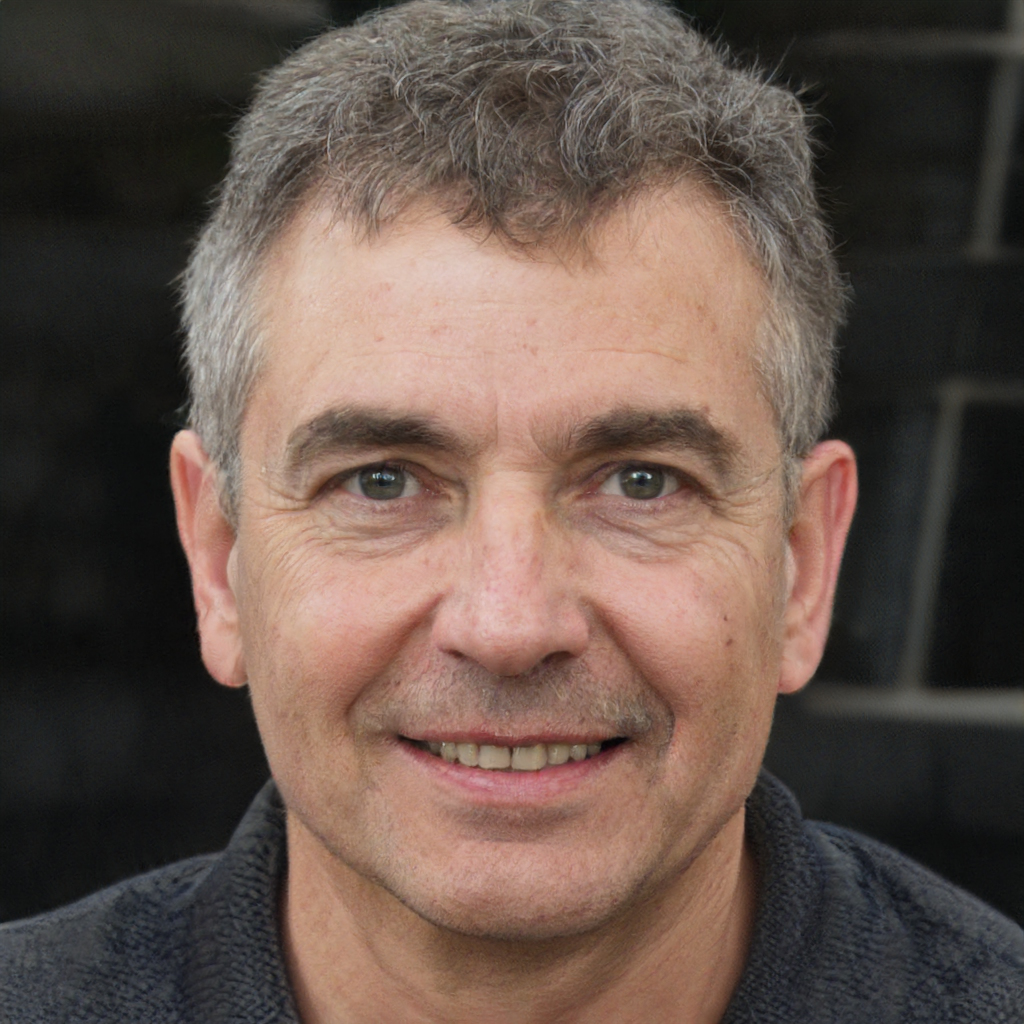
Label: Colored